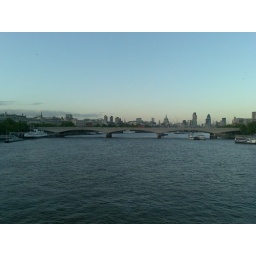
Waterloo bridge this evening in central London, over the river Thames